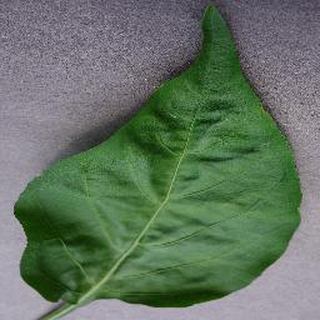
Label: healthy_bell_pepper